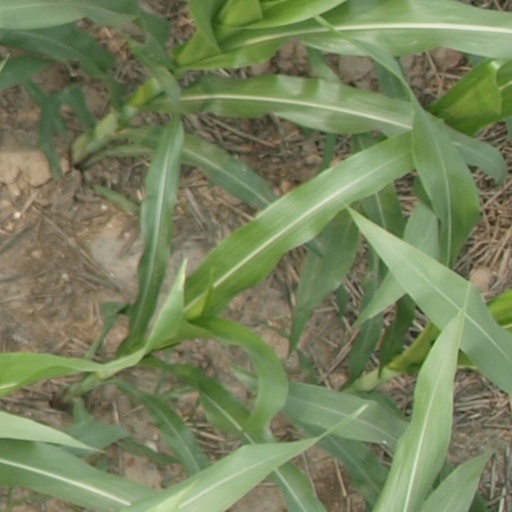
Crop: maize; corn